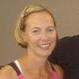
Age: 35